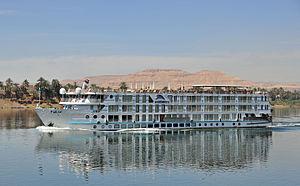
Bateau de croisière fluviale Amarco II sur le Nil à Louxor (Égypte)